Describe the emotion expressed in this image:  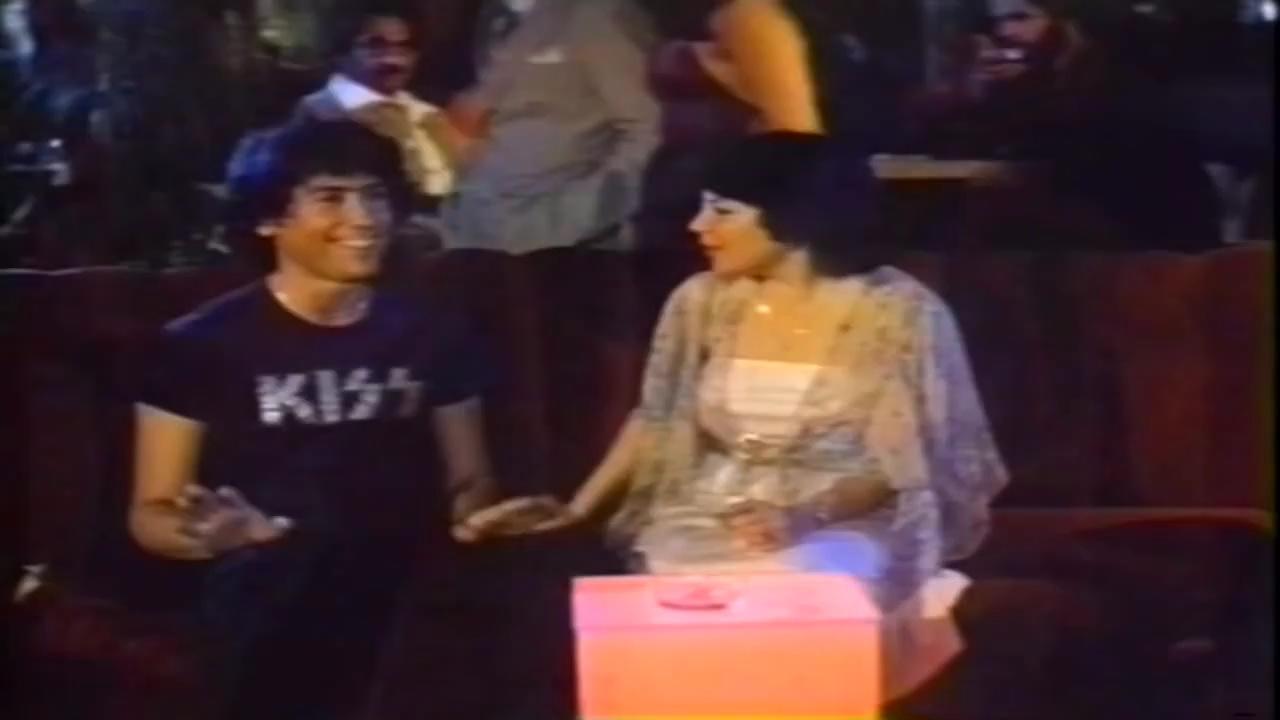
This person displays Fear, valence and arousal with high intensity.